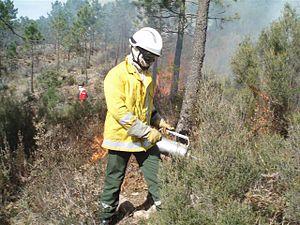
Brûlage dirigé en forêt domaniale de l'Estérel conduit par les personnels APFM de l'Office national de forêts en 2010.
La Conservation des forêts d'Alger est un établissement public algérien chargé de la gestion des forêts algéroises, placé sous la tutelle de la Direction générale des forêts. Cette conservation wilayale est basée à Alger.
La Direction générale des forêts est un établissement public algérien chargé de la gestion des forêts publiques, placé sous la tutelle du Ministère de l'Agriculture. La Direction générale est basée à Alger.
Les feux de végétation font partie des risques naturels majeurs auxquels une partie de la population française est régulièrement confrontée. C’est pour cela que l’État français a mis en œuvre une politique de prévention appelée Défense de la Forêt Contre les Incendies avec notamment l’équipement, l’aménagement et l’entretien de l’espace forestier.